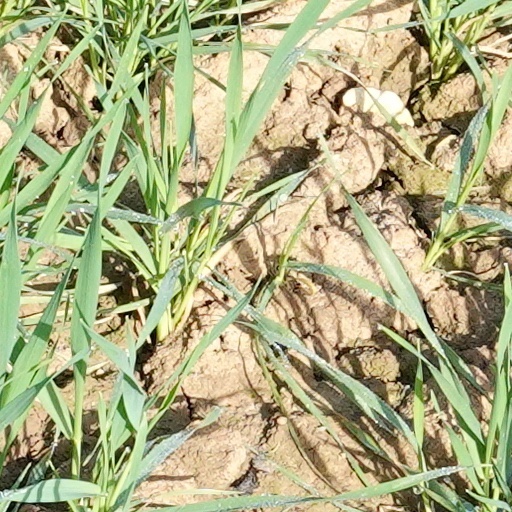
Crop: wheat